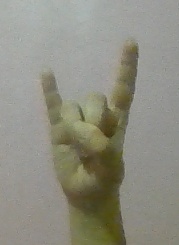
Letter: la